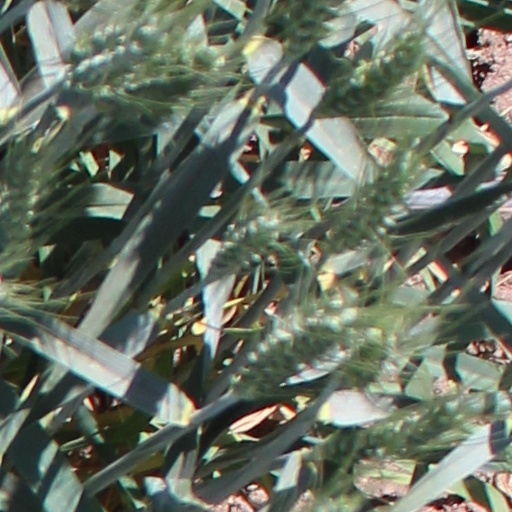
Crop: wheat